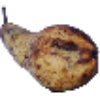
Label: pear_abate